Linden, Virginia

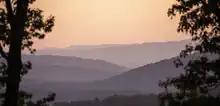
Mountains in Linden, VA © Michael Porterfield

Linden sits astride the Warren and Fauquier County line, SR 55 (the John Marshall Highway) and Interstate Highway 66. At above sea level, it sits at the top of the Manassas Gap in the Blue Ridge Mountains, making it a gateway into the Shenandoah Valley today (as it was for early settlers in the area). The Manassas Gap Railroad was completed in 1854; it ran through Linden from Mount Jackson to Manassas Junction, giving the town of Manassas its name. Today, the tracks form a part of the Norfolk Southern rail system. The popular north–south Appalachian Trail crosses Hwy 55 (John Marshall Hwy) and under I-66 in Linden at County Rd 725 (Tuckers Ln.) as it follows its way along the east side of the Blue Ridge.